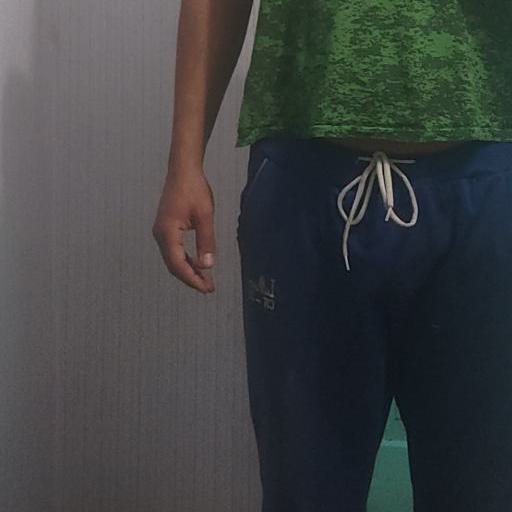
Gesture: no_gesture